Angeria Paris VanMicheals

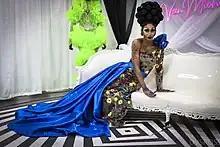
Angeria Paris VanMicheals at RuPaul's DragCon LA, 2022

Angeria Paris VanMicheals is a drag queen who has described her style as "pageant, glamorous, and country". Joseph S. Pete of "The Times of Northwest Indiana" called her "the epitome of southern charm, high glamour, and Atlanta drag pageantry at its absolute finest".